Volkswagen controversies

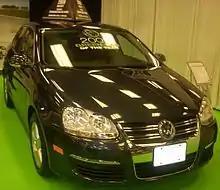
The 2009 Volkswagen Jetta Diesel Sedan was awarded Green Car of the Year. The award was rescinded in early October 2015.

On 18 September 2015, the United States Environmental Protection Agency (EPA) said beginning in 2008 the car maker fraudulently installed engine control unit (ECU) software determined to be a "defeat device", in violation of the "Clean Air Act", to circumvent environmental regulations of NO emissions by diesel engine 2009–2015 model year Volkswagen and Audi cars. The software detects when the cars were being subject to emissions testing, and then fully enables the ECU emission controls to successfully pass. However, during normal driving conditions, emission control software was shut off in order to attain greater fuel economy and additional power, resulting in as much as 40 times more pollution than allowed by law. "Consumer Reports" tested a 2011 Jetta SportWagen TDI and found in emissions mode its 0–60 mph time slowed down by 0.6 seconds and its highway fuel economy dropped from 50 mpg to 46 mpg. Volkswagen admitted to using the defeat device, and has been ordered to recall approximately 482,000 cars with four-cylinder 2.0 L TDI engines. United States federal penalties may include fines ranging up to US$18billion, and possibly criminal charges. On 28 June 2016, Volkswagen agreed to pay a settlement of $15.3 billion, the largest auto-related consumer class-action lawsuit in United States history.